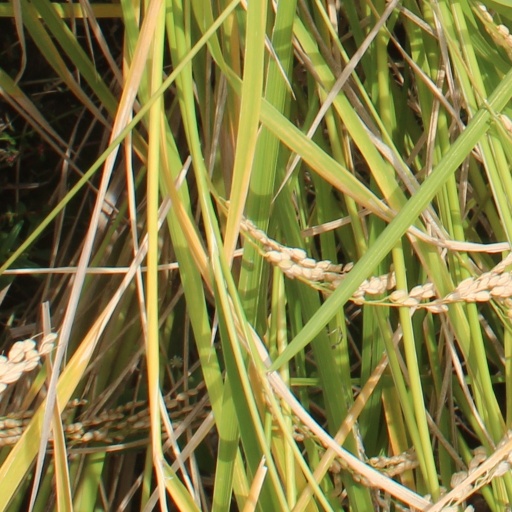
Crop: rice